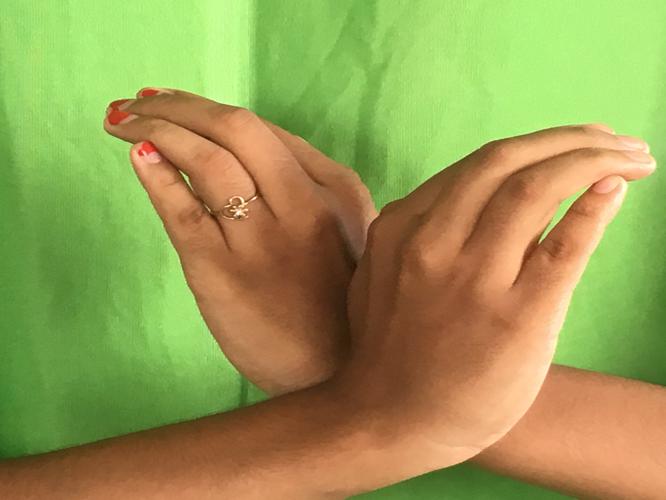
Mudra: Nagabandha
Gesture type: double_hand